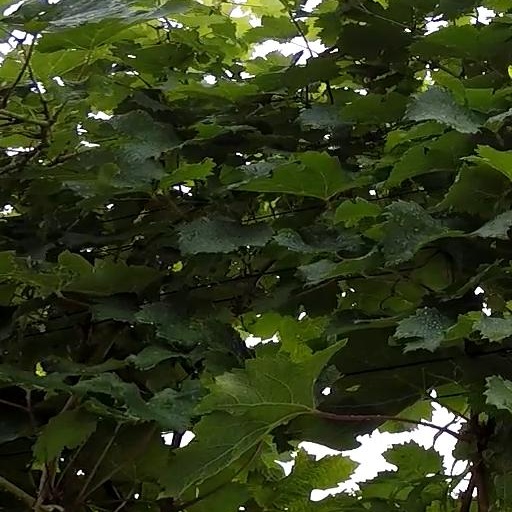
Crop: grape